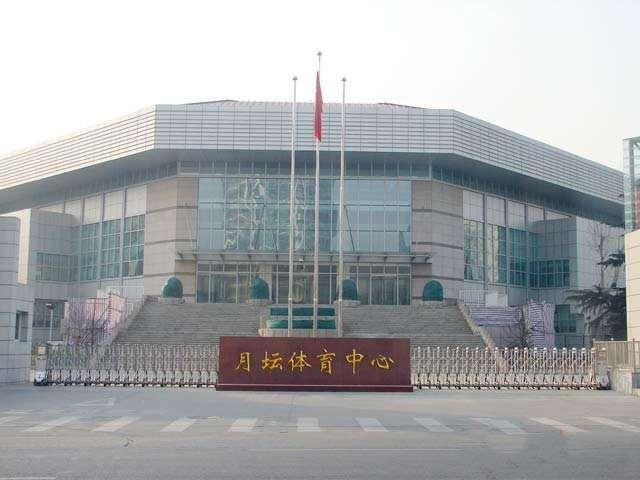
地标名称：月坛体育场
所在城市：北京市·西城区